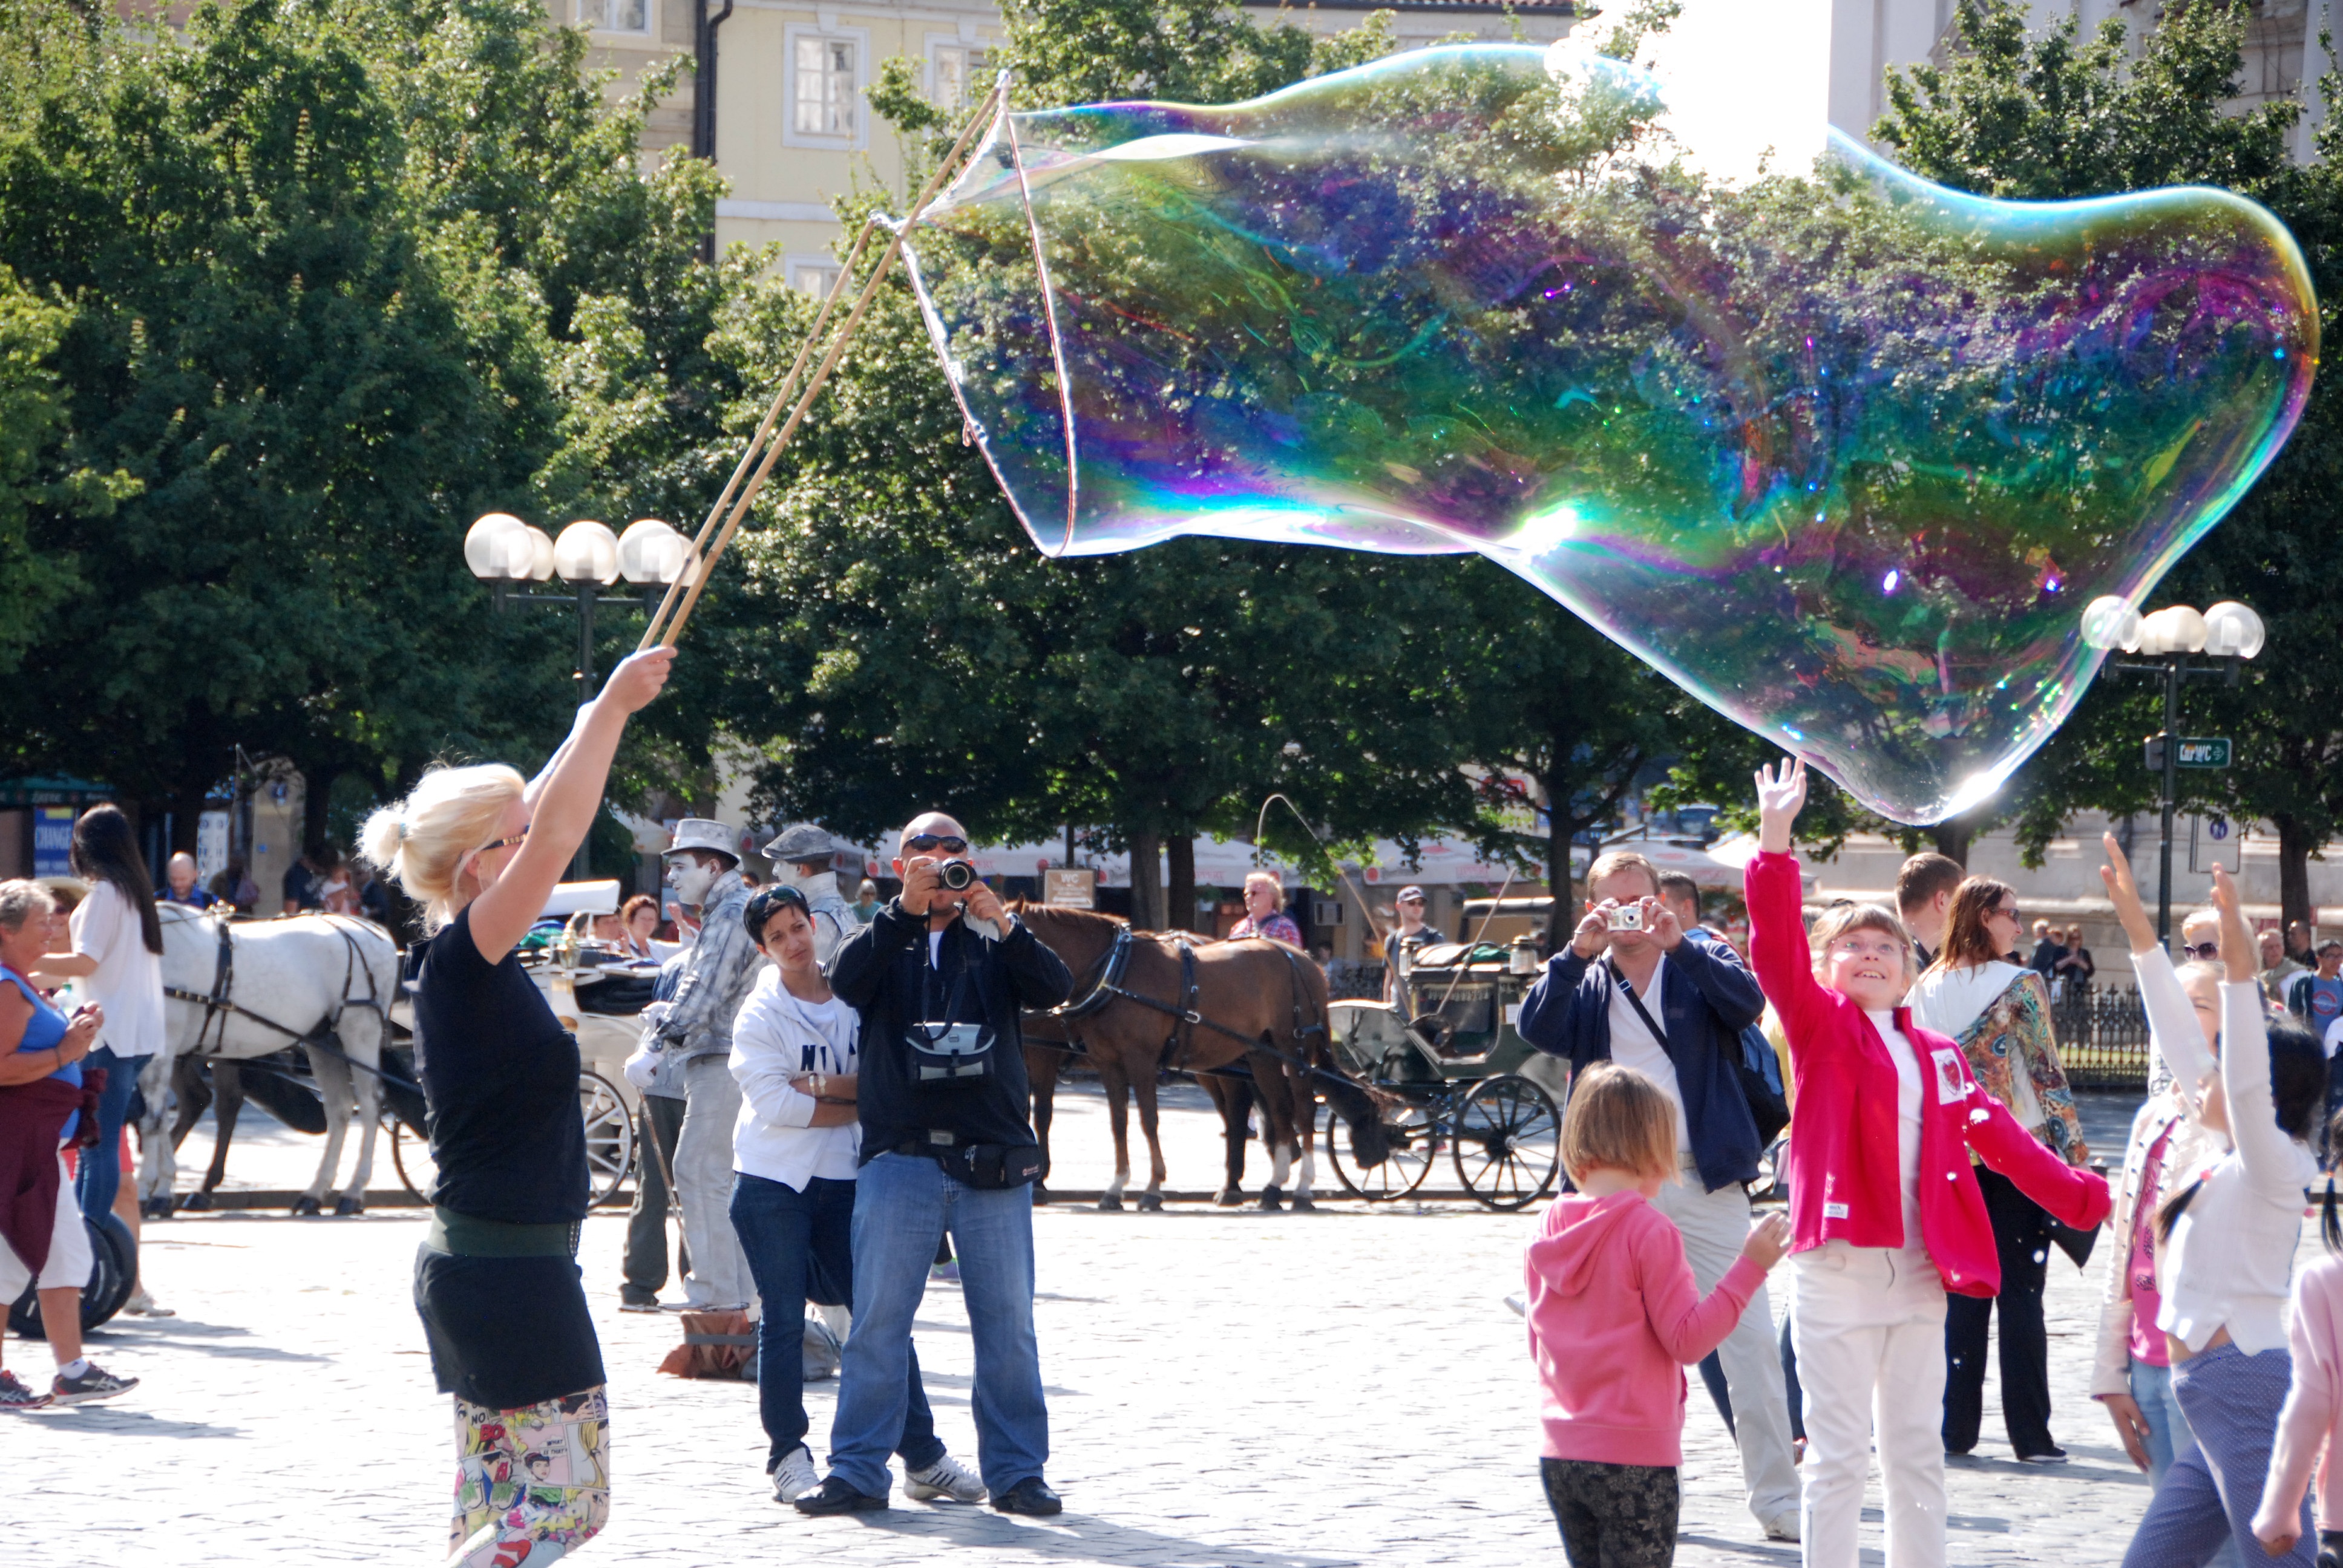
hand, woman, street, tourist, reflection, artist, prague, bubble, parade, outside, festival, colors, soap, event, soap bubble, multicolor, soap bubbles, children's games, lightness